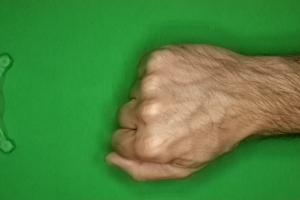
Label: rock